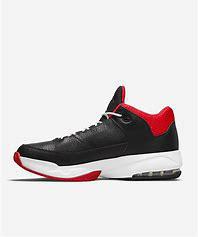
Brand: Jordan
Model: Max Aura 3